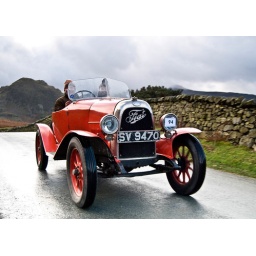
The road by the side of Crummock water